Owen and Mzee

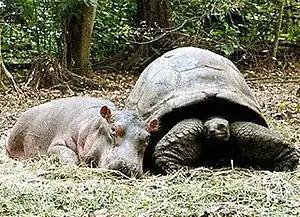
Owen (left) and Mzee (right)

Owen and Mzee are a hippopotamus and an Aldabra giant tortoise duo, respectively, that attracted media attention after forming an unusual bond of friendship. They live in Haller Park, Bamburi, Kenya.